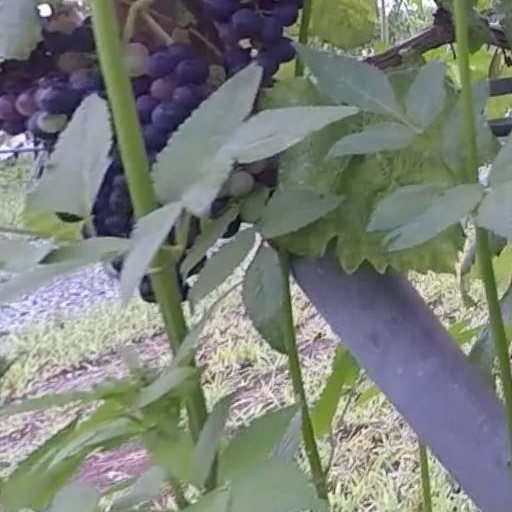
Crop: grape